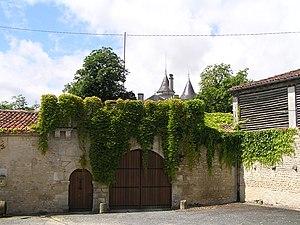
entrée du château de Fleurac, Charente, France
Fleurac est une commune du Sud-Ouest de la France, située dans le département de la Charente.